2nd Arkansas Field Battery

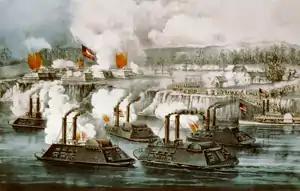
Bombardment and capture of Fort Hindman, Arkansas Post, Ark. January 11, 1863.

General Churchill's command of approximately 5500 Confederates found themselves facing a Union Army under Union Maj. Gen. John A. McClernand totaling over 33,000 along with a Naval Taskforce under the command of Admiral David D. Porter. On the morning of January 11 McClernand's forces were deployed in an arc facing Fort Hindman and its rifle-pits. Churchill's defenses were manned by Colonel James Deshler's brigade on the left and Colonel Robert Garland's brigade on the right. One section of 6 pound guns from Hart's Battery, under the command of Lieutenant E.A. DuBose was stationed, on the right flank of the 10th Texas Cavalry (dismounted). McClernand's infantry attacked around 1:00pm and made little progress at first. At the same time Porter's gunboats moved in to attack aided by Colonel Lindsey's brigade across the river. Within an hour the fort's east face was reduced to rubble and its artillery silenced. Captain Hart's battery, owing to its initial effectiveness in creating casualties and stopping repeated Union assaults, was singled out for special attention from Union fire, including sharpshooters. Colonel James Desher observed that the fire was so hot that it became impossible for any of Hart's men to show themselves without being struck. At 4:30pm McClernand was planning to order one massive assault against the defenders when white flags of surrender began to appear. The battle ended with some confusion. Porter's gunboats picked up infantry from Lindsey's brigade and ferried them across the river who climbed into the crumbling remains of Fort Hindman. General Steele entered the rifle-pits under a flag of truce to discuss surrender with Colonel Deshler. As the two conferred, Deshler noticed Steele's men continually moving closer and demanded they be ordered to stop or he'd open fire again. General Sherman arrived on the scene to personally seek out Churchill. However, Sherman stood by as Churchill and Colonel Garland became involved in an argument over surrendering. Garland claimed he had been ordered to surrender while Churchill denied giving such an order. Colonel Deshler rode up from his front and declared to the group he had not surrendered at all and insisted on renewing the fight. Sherman ended the argument by pointing out the Union forces had all but occupied the Confederate's works. Some Union soldiers had even began disarming the Confederates. From all accounts, Hart's Battery served their guns professionally and courageously during the siege. Col. Robert R. Garland's report stated: